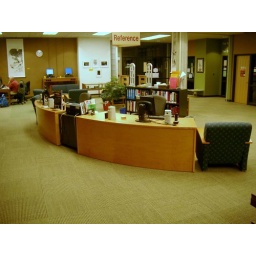
Two curved desks with cabinet in middle and arm chairs at each end.